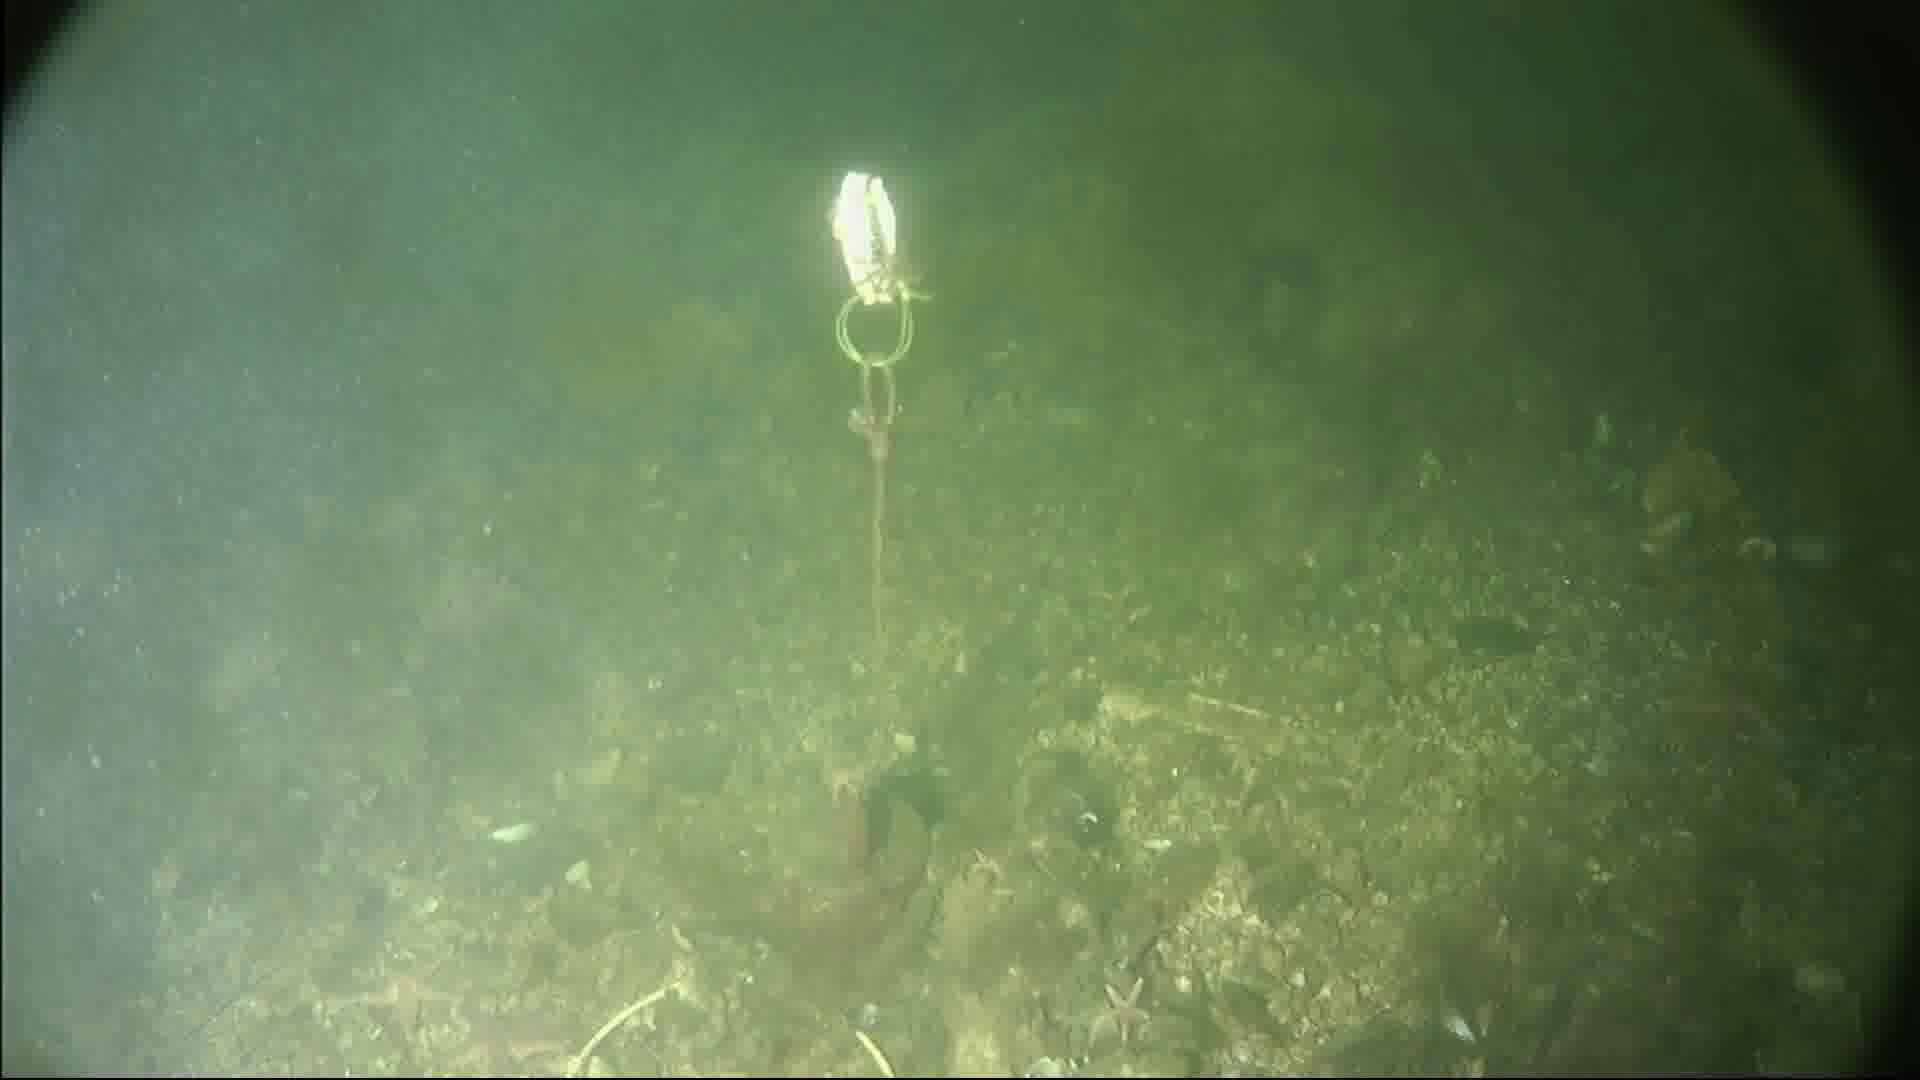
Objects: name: starfish